Vasile Alecsandri National College (Galați)

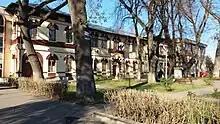
The main building

In World War II, the school headquarters again functioned as a hospital and teachers were sent to fight; many pupils took refuge in surrounding villages, while relatively few continued their studies. The institution was downgraded to a theoretical high school in 1944, after King Michael's Coup. In 1948, following the establishment of a communist regime, it was renamed the Co-educational Theoretical Middle School. In 1965, the Vasile Alecsandri name was restored. Around this time, the school became renowned for its mathematics program, and its students became passionate participants in national olympiads, with some of them going on to Balkan and Europe-wide competitions.